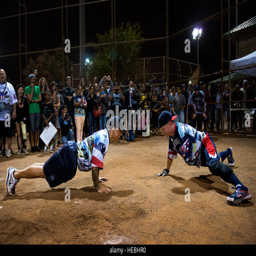
american football player , american football team and person , takes on baseball player